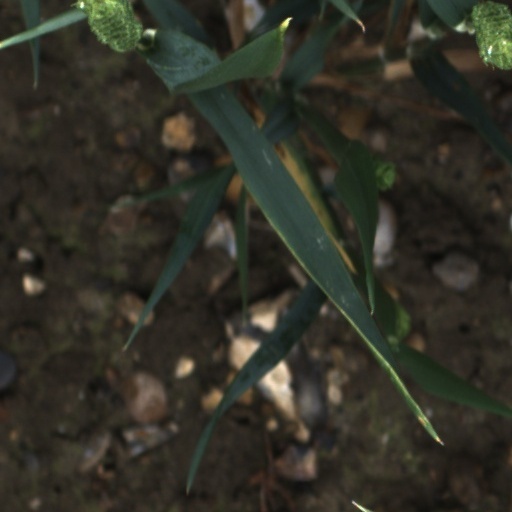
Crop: wheat